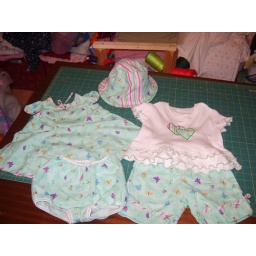
Hat: 2/05 #7Dress: 2/04 #2Pants: 2/05 #3Tshirt: 3/06 #8Trousers: 2/04 #4all size 74cm, hat is reversible (shown in pink set)